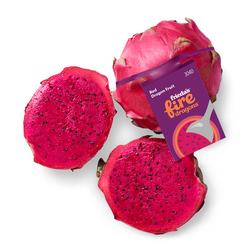
Label: Dragonfruit